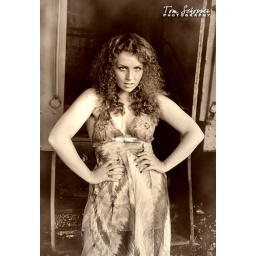
Model/actress Sarah, taken in around the abandoned passenger railroad cars in Boonton, NJ